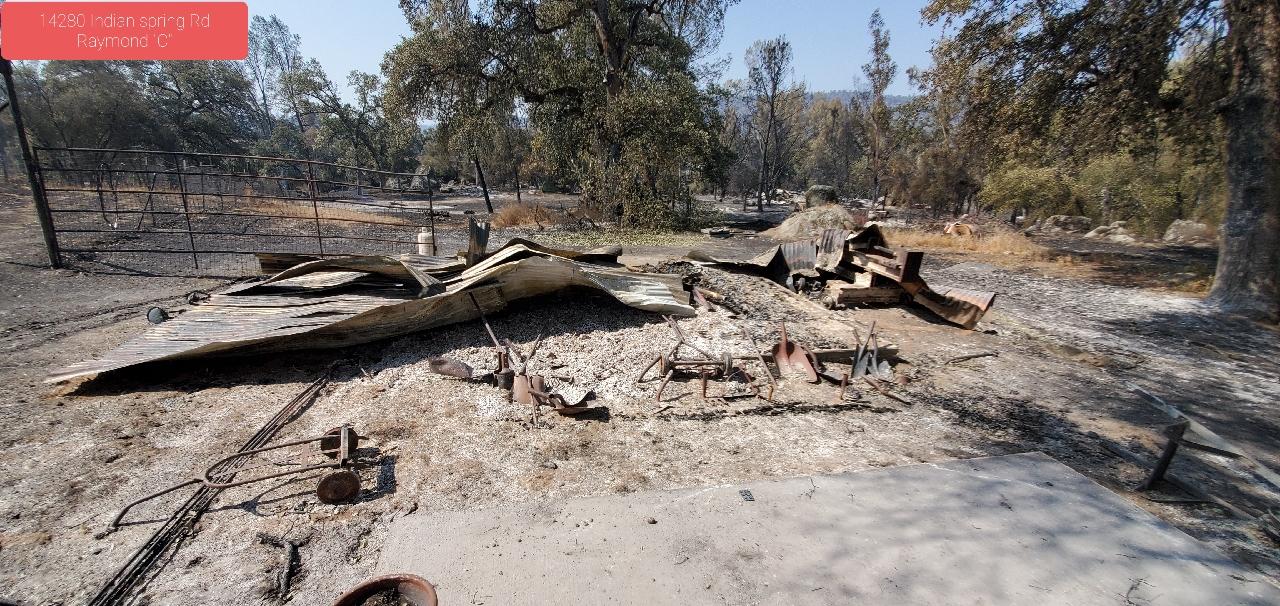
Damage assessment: destroyed